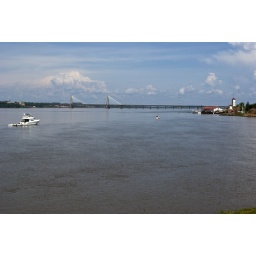
The bridge over Parana river connenctin Encarnacion (P) and Posada (A)